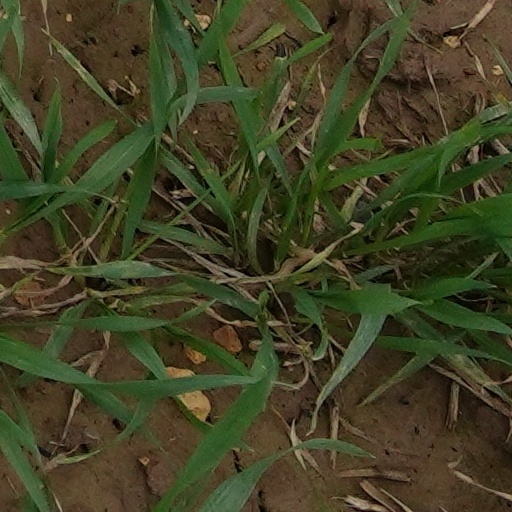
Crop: wheat